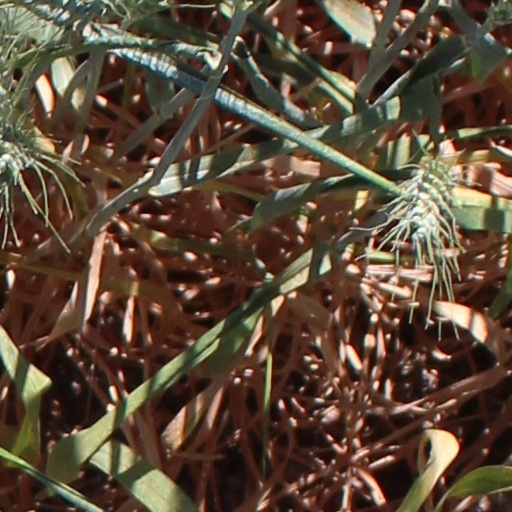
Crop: wheat